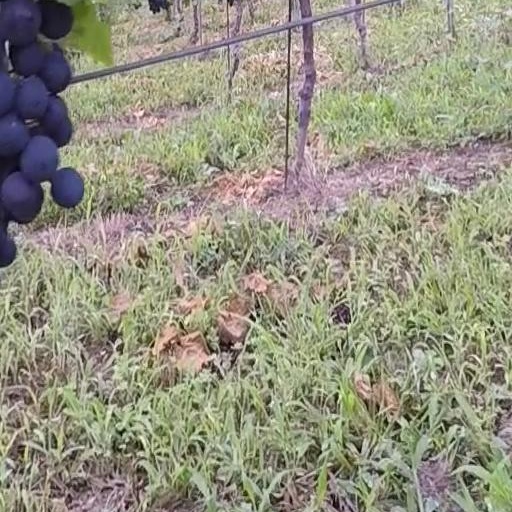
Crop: grape